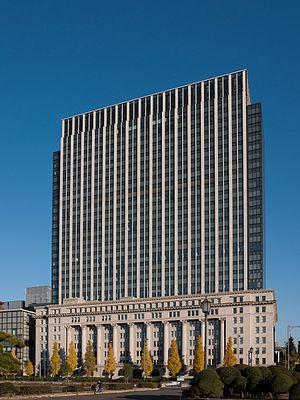
Le Meiji Yasuda Life Building est un gratte-ciel construit à Tokyo en 2004 mesurant 147 mètres de hauteur. L'immeuble, conçu par la société Mitsubishi Estate Co., a une surface au sol de 148 728 m² et est desservi par 16 ascenseurs.